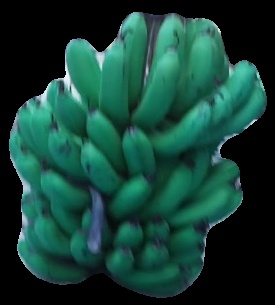
Variety: pachbale
Grade: grade2